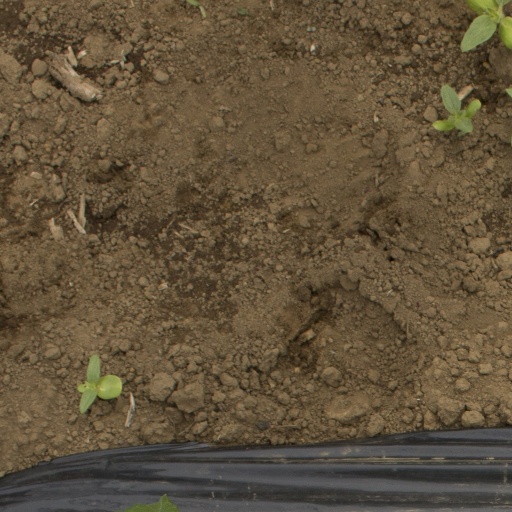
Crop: Jerusalem artichoke